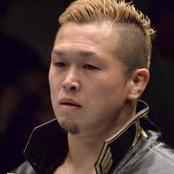
Age: 36